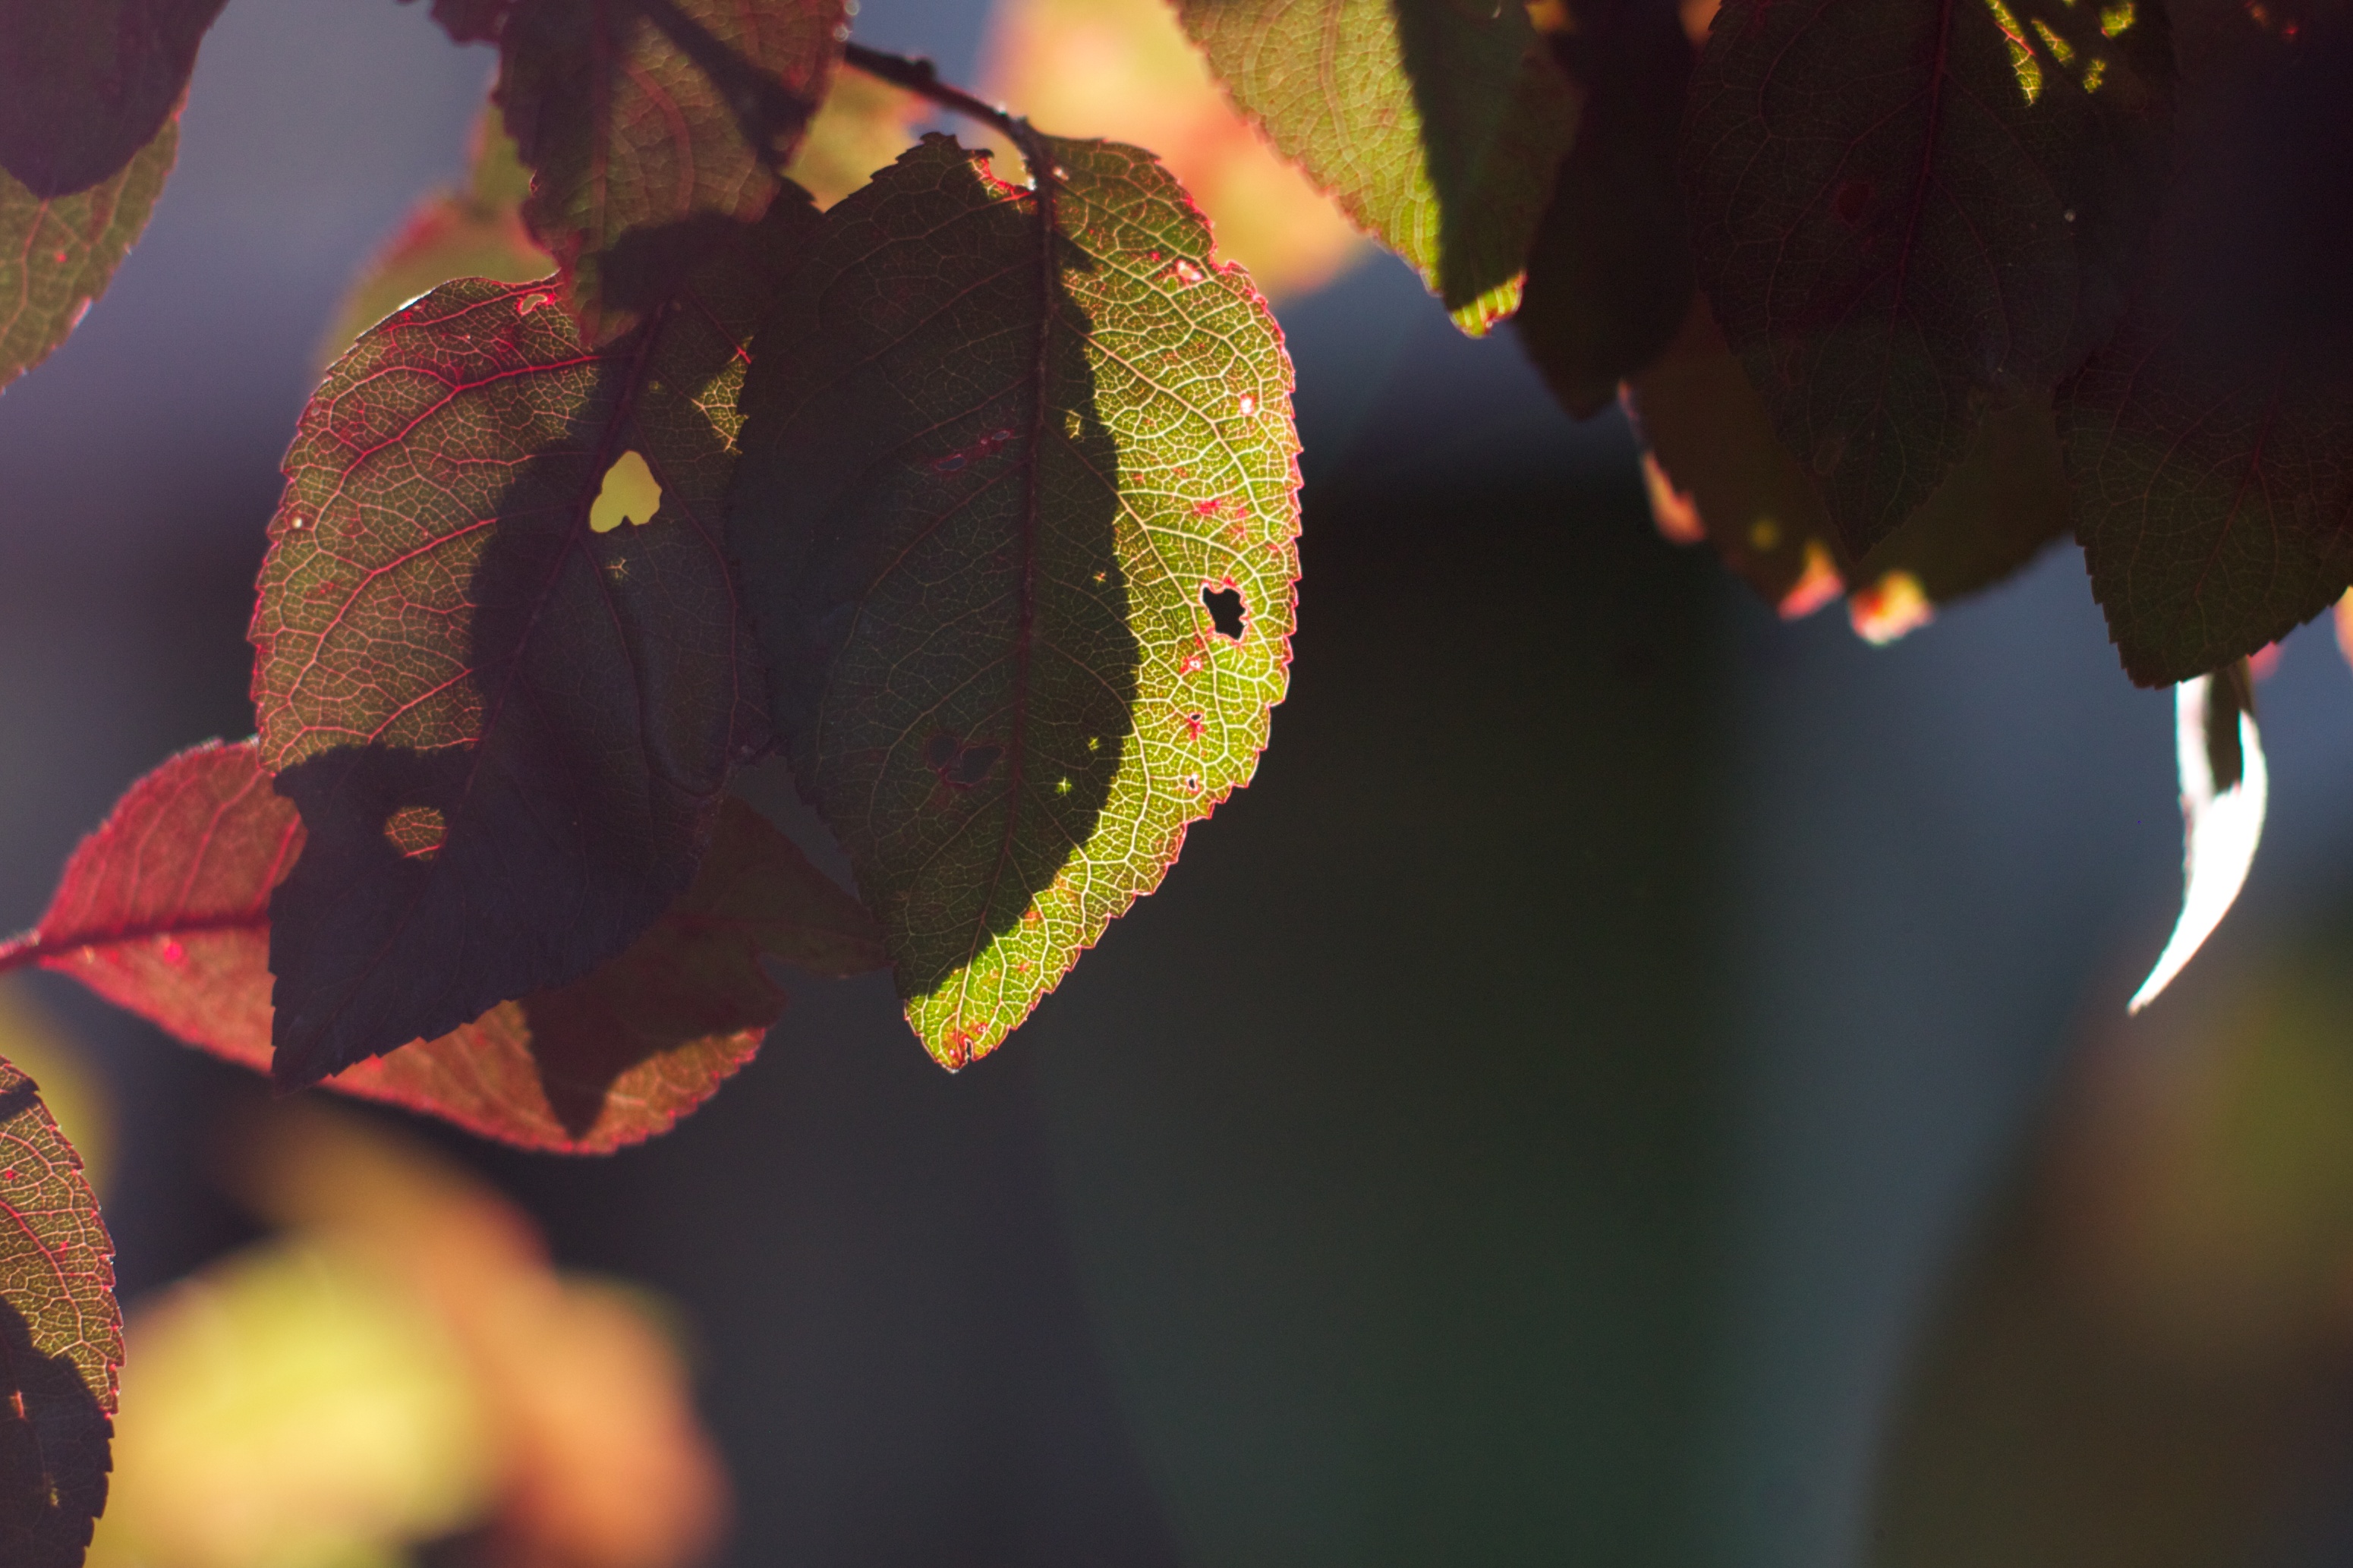
tree, nature, branch, blossom, light, plant, photography, sunlight, leaf, flower, petal, spring, green, red, color, autumn, yellow, flora, season, close up, macro photography